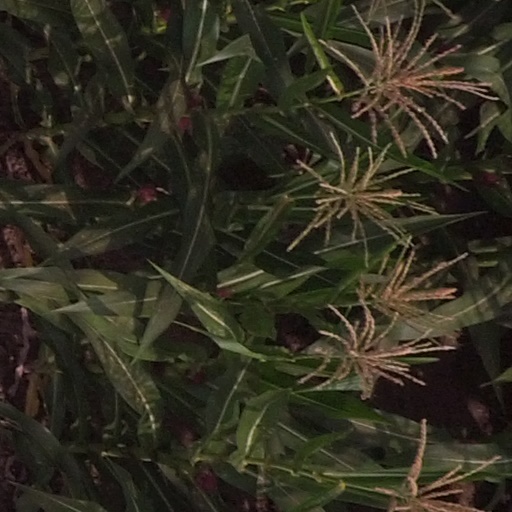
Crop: maize; corn